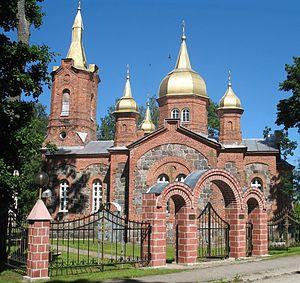
Cet article donne une liste d'églises en Estonie.
Mustvee est une ville et une municipalité urbaine du Jõgevamaa, en Estonie. Elle s'étend sur une superficie de 5,45 km²